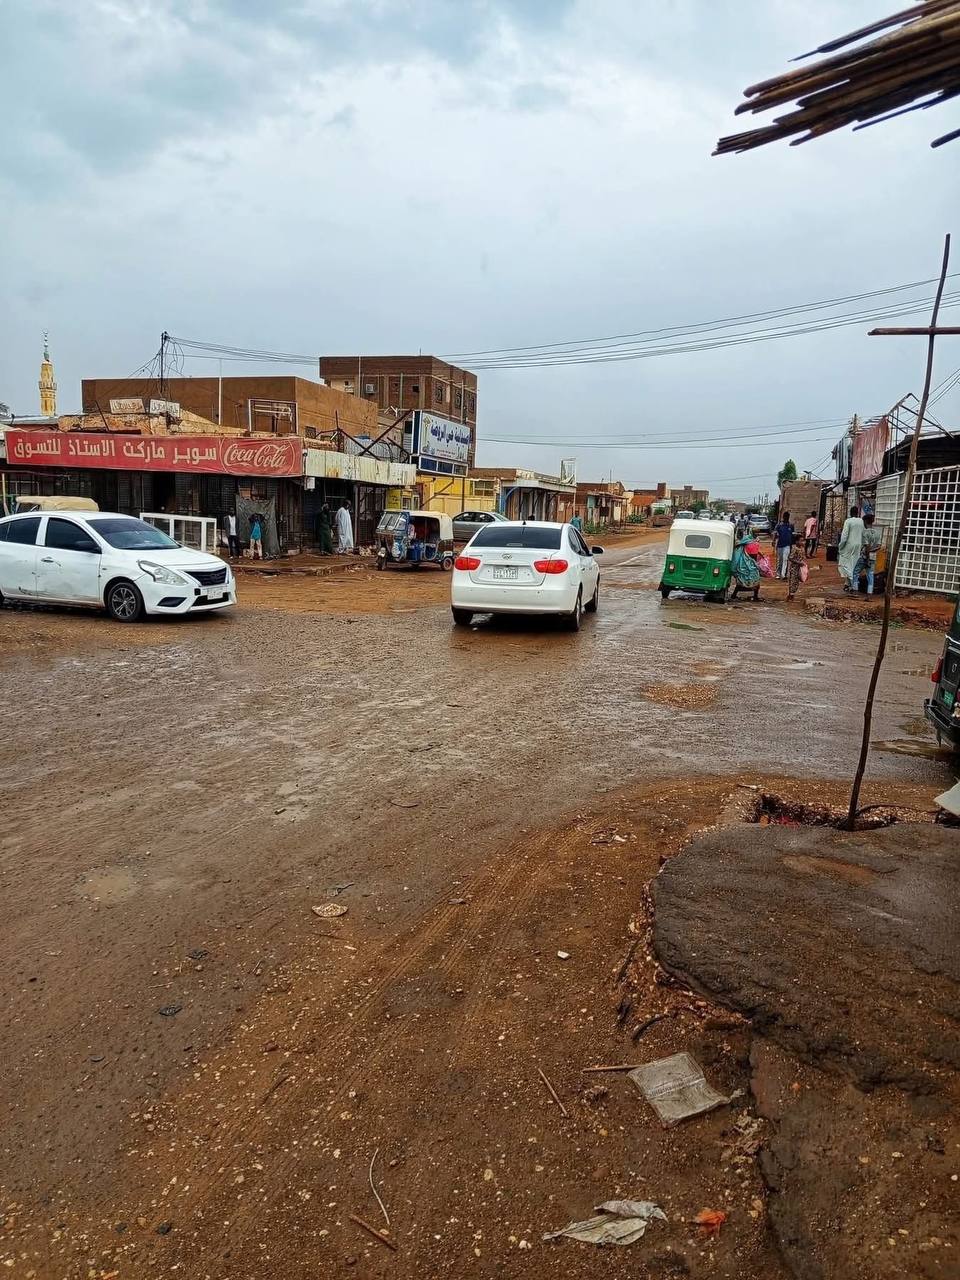
الوصف بالفصحى: شارع ترابي ابتلته الأمطار، وتسير فيه عربات و عربة نقل ثلاثية العجلات، وتنتشر على جانبيه الدكاكين
الوصف بالعامية السودانية: شارع تراب رشتهو مطرة وفيه عربات وركشة ماشة فيهو ودكاكين
التصنيف: Urban & City Life